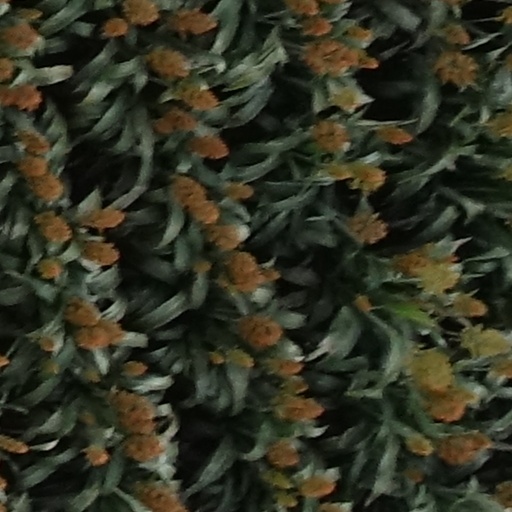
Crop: sorghum